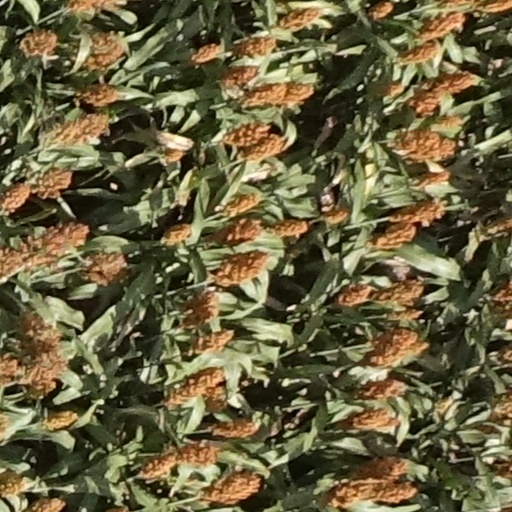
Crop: sorghum